162nd Attack Squadron

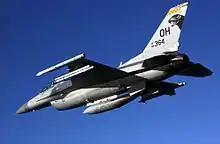
F-16C block 30 #86-0364 from the 162nd FS is on a training mission, armed with AIM-120 AMRAAM missiles, over Savannah, Georgia on 14 January 2003.

In mid-1996, the Air Force, in response to budget cuts, and changing world situations, began experimenting with Air Expeditionary organizations. The Air Expeditionary Force (AEF) concept was developed that would mix Active-Duty, Reserve and Air National Guard elements into a combined force. Instead of entire permanent units deploying as "Provisional" as in the 1991 Gulf War, Expeditionary units are composed of "aviation packages" from several wings, including active-duty Air Force, the Air Force Reserve Command and the Air National Guard, would be married together to carry out the assigned deployment rotation.